List of birds of Yellowstone National Park

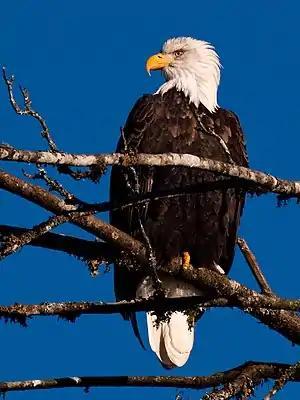
Bald eagle

This is a comprehensive listing of the bird species recorded in Yellowstone National Park, which is mostly in the U.S. state of Wyoming and also extends into Idaho and Montana. This list is based on one published by the National Park Service (NPS) dated June 2021 that contains 284 species when taxonomic changes have been made.